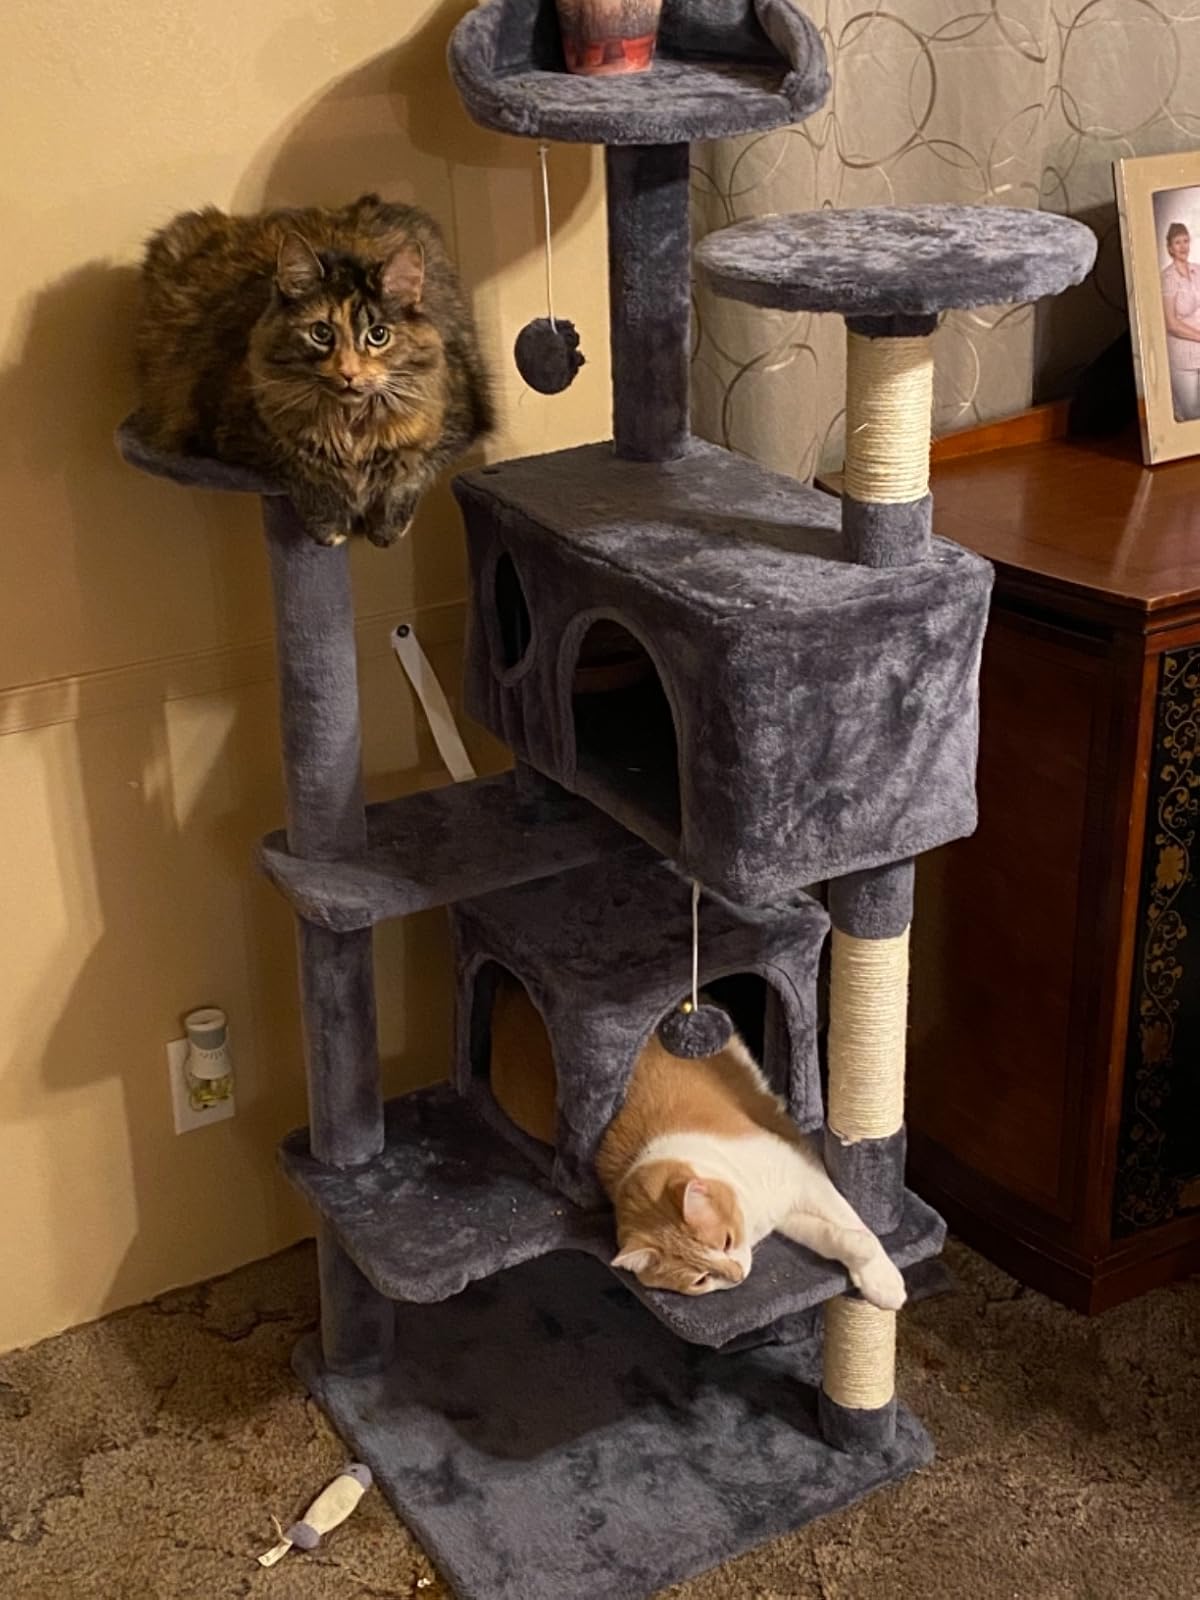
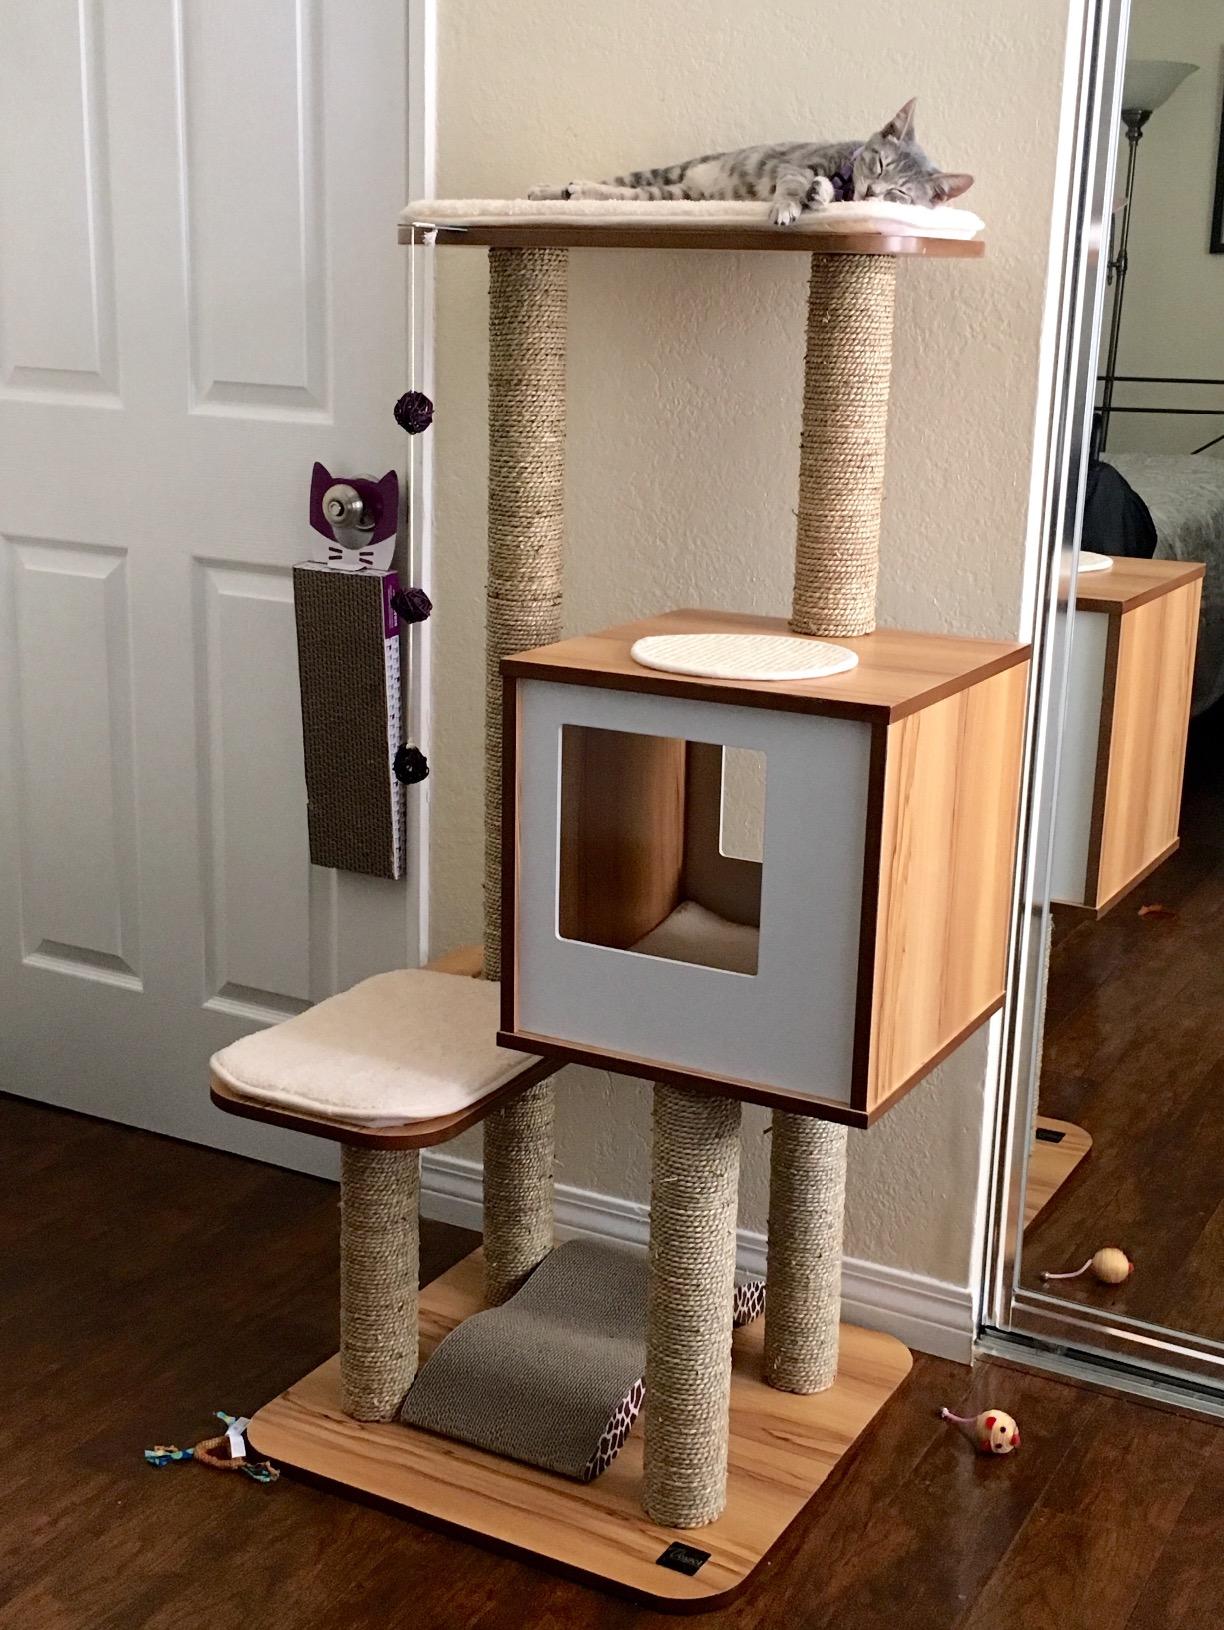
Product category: items_cat tree
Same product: no